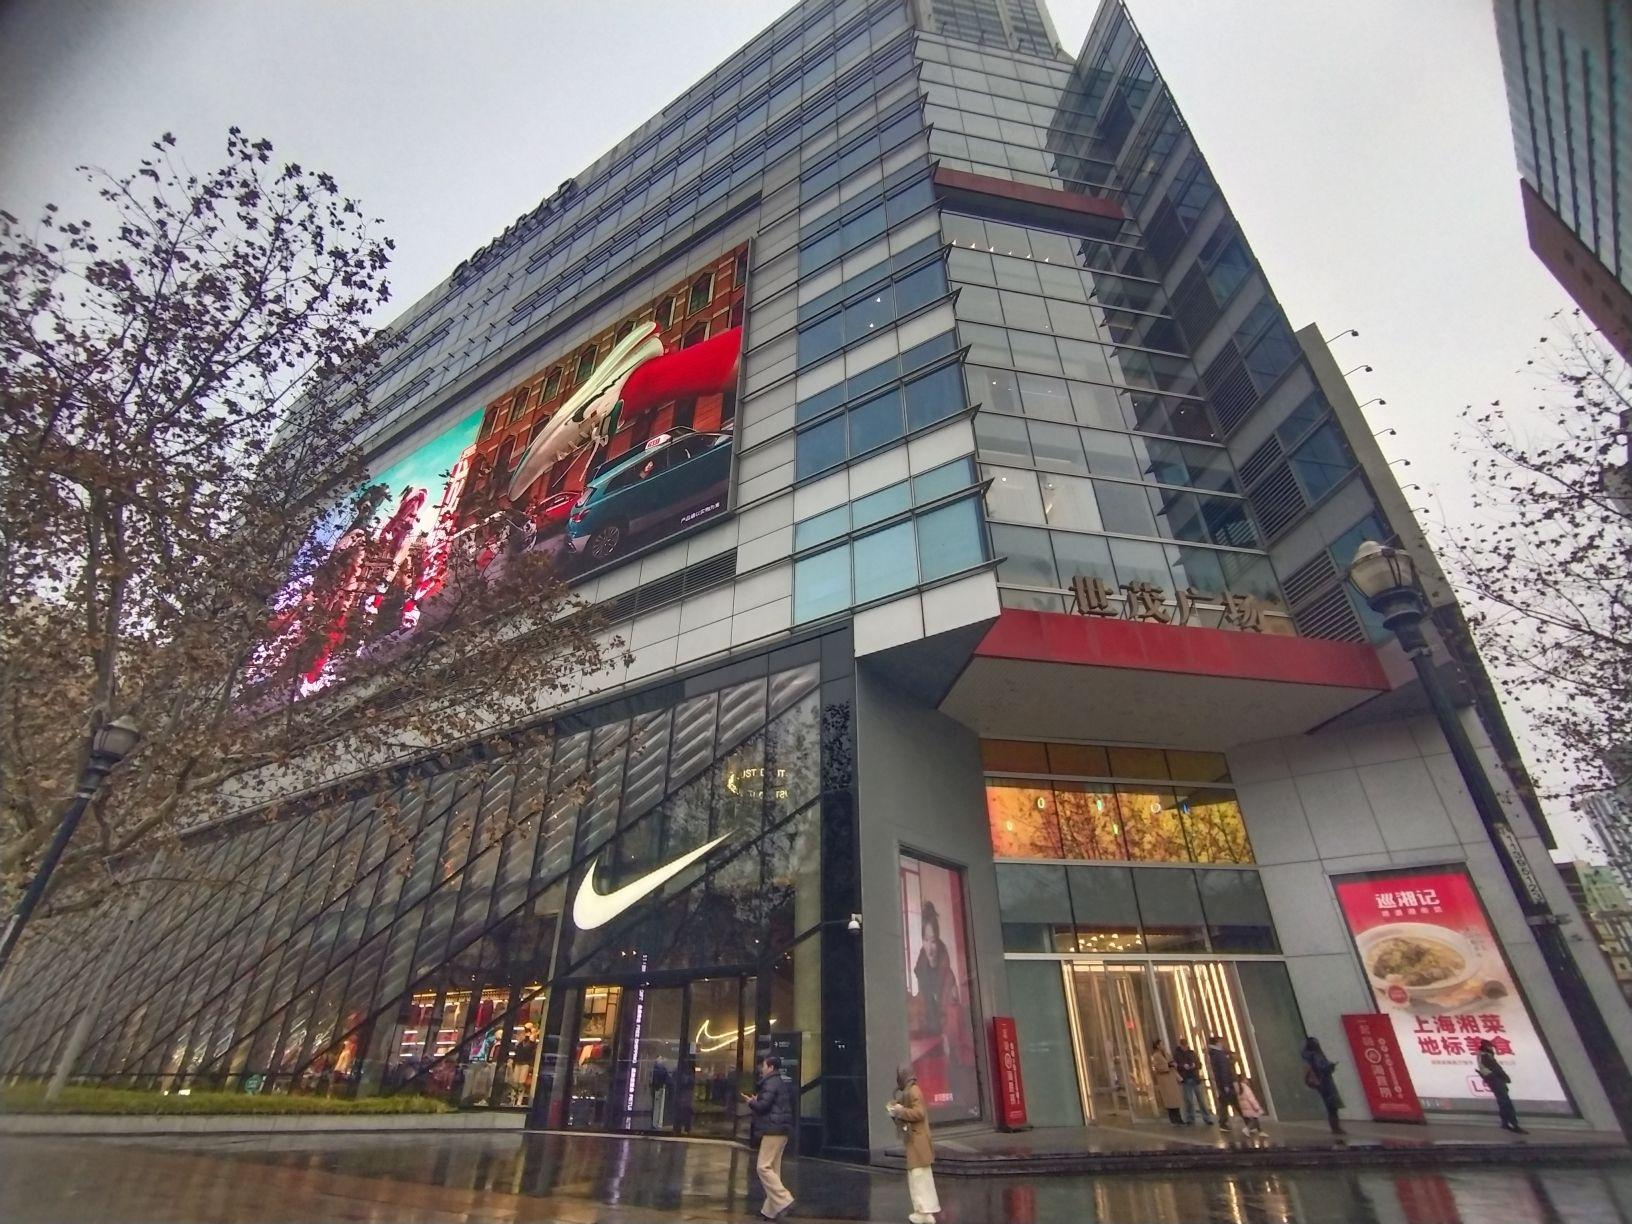
地标名称：上海世茂广场
所在城市：上海市·黄浦区